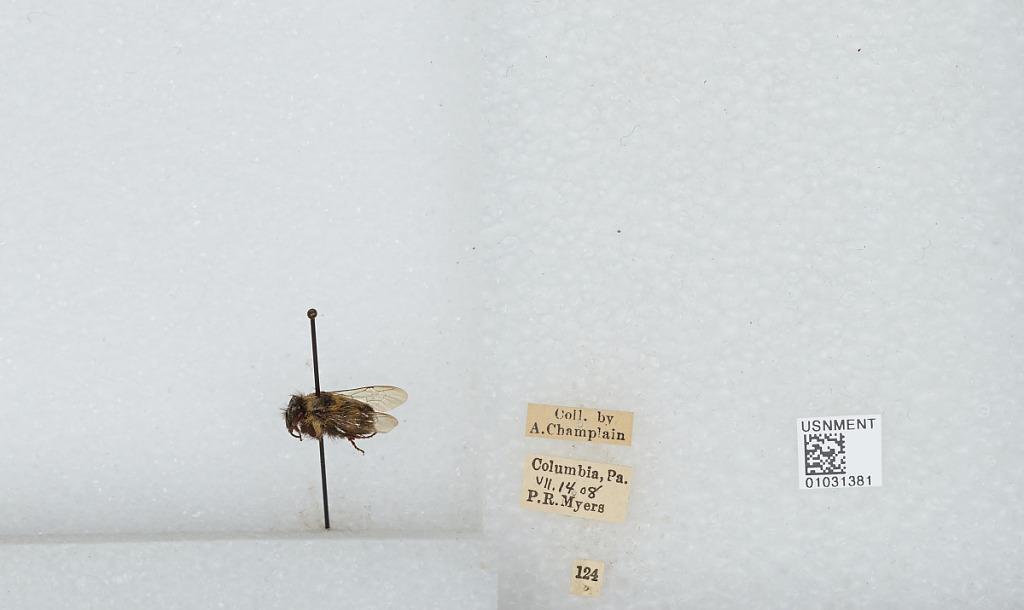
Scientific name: Bombus (Pyrobombus) vagans vagans Smith
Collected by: P. Myers
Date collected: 1908-7-14
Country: United States
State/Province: Pennsylvania
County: Lancaster
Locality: Columbia
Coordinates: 40.0337, -76.5044